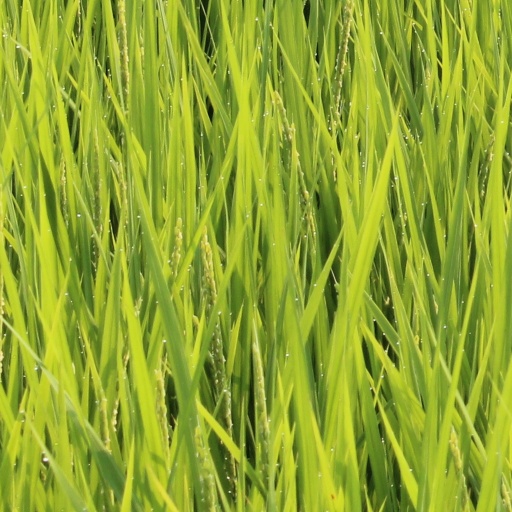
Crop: rice